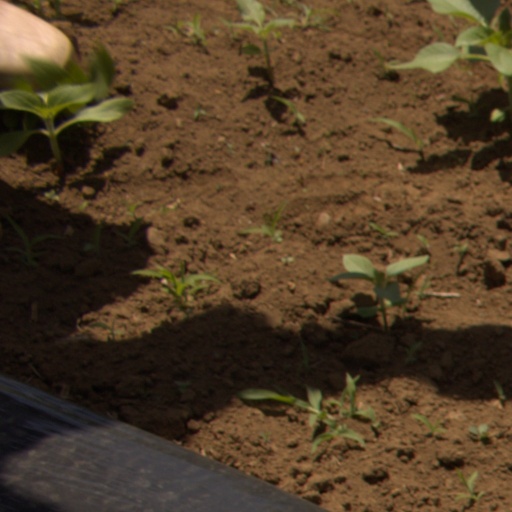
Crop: Jerusalem artichoke